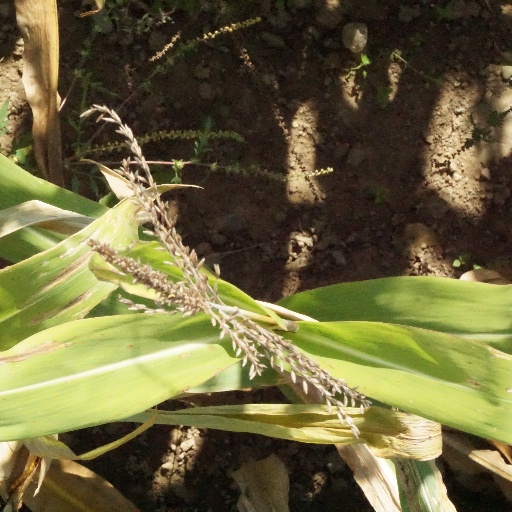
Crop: maize; corn